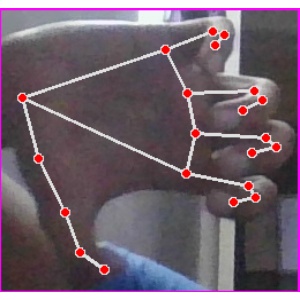
अक्षर: त